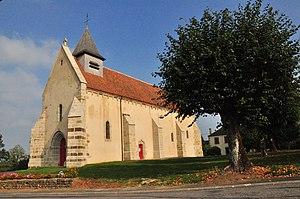
Eglise de Roussines (Indre)
Roussines est une commune française située dans le département de l'Indre, en région Centre-Val de Loire.
La liste des édifices religieux de l'Indre, est une liste des lieux de cultes, situées dans le département de l'Indre, en région Centre-Val de Loire.
L'église Saint-Sulpice de Roussines est une église catholique française. Elle est située sur le territoire de la commune de Roussines, dans le département de l'Indre, en région Centre-Val de Loire.
Cet article recense les monuments historiques de l'Indre, en France.